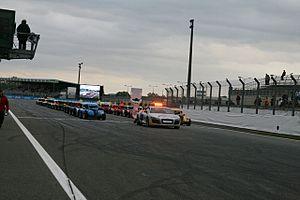
Le Mans
Le concept Legends Cars a vu le jour en 1992 aux États-Unis. Ces petits bolides au look rappelant les années 1930/40 font aujourd'hui le bonheur de près de 5 500 propriétaires de par le monde. Les États-Unis, la France, le Benelux, l'Angleterre, le Canada, la Suède, la Finlande, le Mexique, le Brésil, le Maroc, la Russie, soit près de 20 pays comptent aujourd'hui un championnat annuel, des incentives et des journées d'essais Legends Cars.